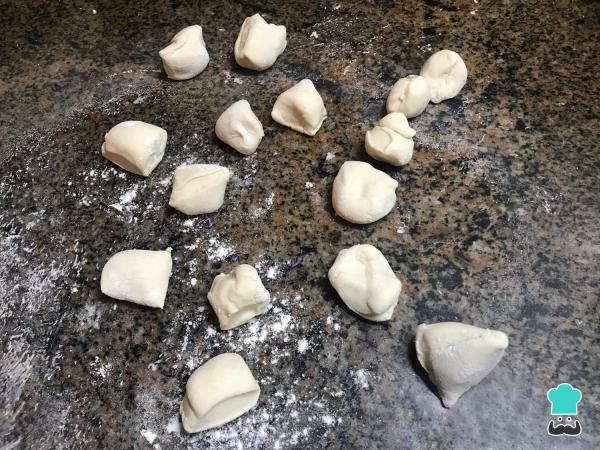
Para continuar, vuelve a la masa. Divide el bollo en 15 partes iguales de aproximadamente 10 gramos.